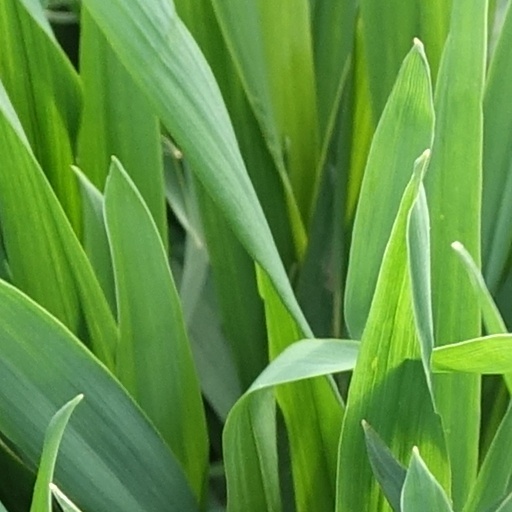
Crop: wheat